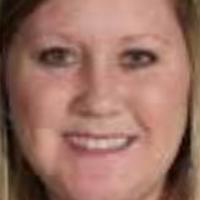
Age group: age 21-30